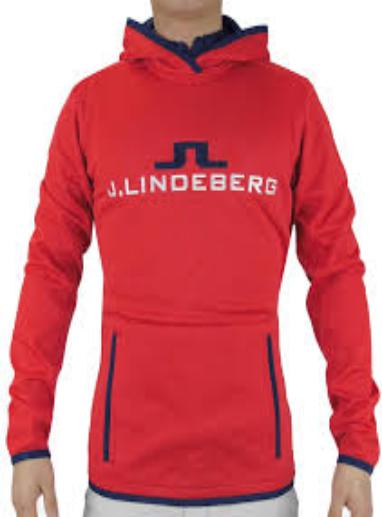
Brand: jlindeberg-1
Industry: Clothes